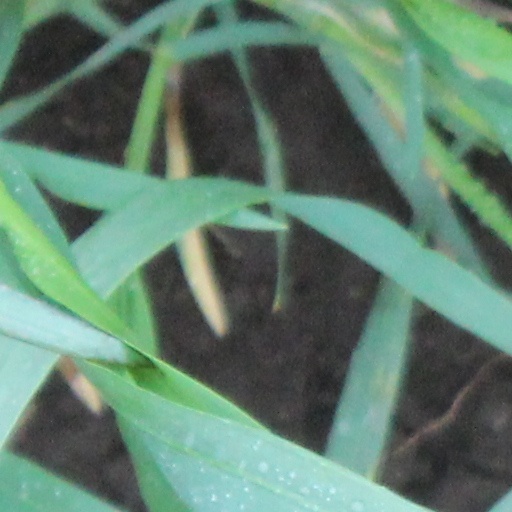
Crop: wheat